PROGRESS

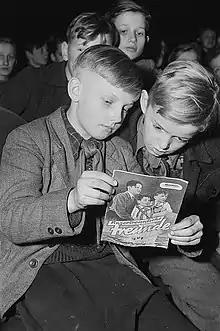
The Progress programme at the premiere of the film "Unzertrennliche Freunde" in the Leipzig Cinema Capitol on 12 December 1953.

PROGRESS was founded on 1 August 1950 as a German–Soviet company. Like DEFA, PROGRESS Film was a monopoly company, and its films were carefully vetted by the regime for their content. PROGRESS took over this role in the early 1950s from Sovexport, a Soviet-controlled company which operated during the period following the Battle of Berlin in 1945 and the Allied Occupation of Germany. Rudolf Bernstein and Georgri Nikolayevich Nikolayev, later director of Soviet film production Lenfilm, were appointed German and Soviet directors.